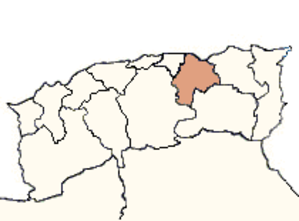
Localisation du département de Sétif, 1962.
Le département de Sétif fut un département français d'Algérie entre 1957 et 1962.
Les départements et régions d'outre-mer sont des collectivités territoriales françaises soumises au régime juridique d'« assimilation législative » tel que défini par l'article 73 de la Constitution de la Cinquième République.